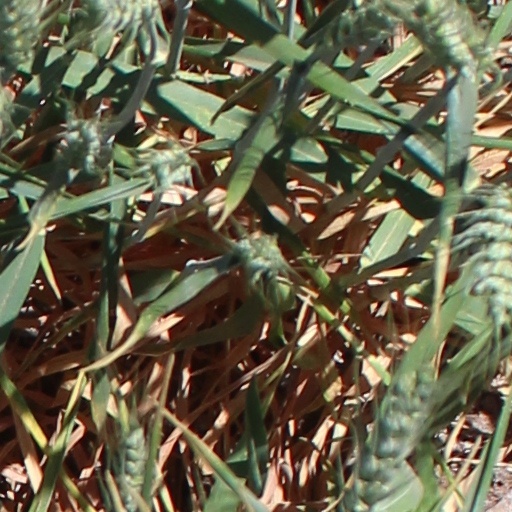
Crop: wheat